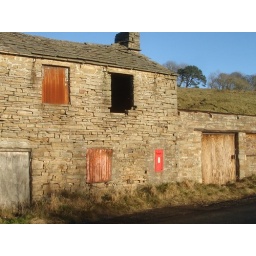
... out in the wilds on a ruined barn - a VR box